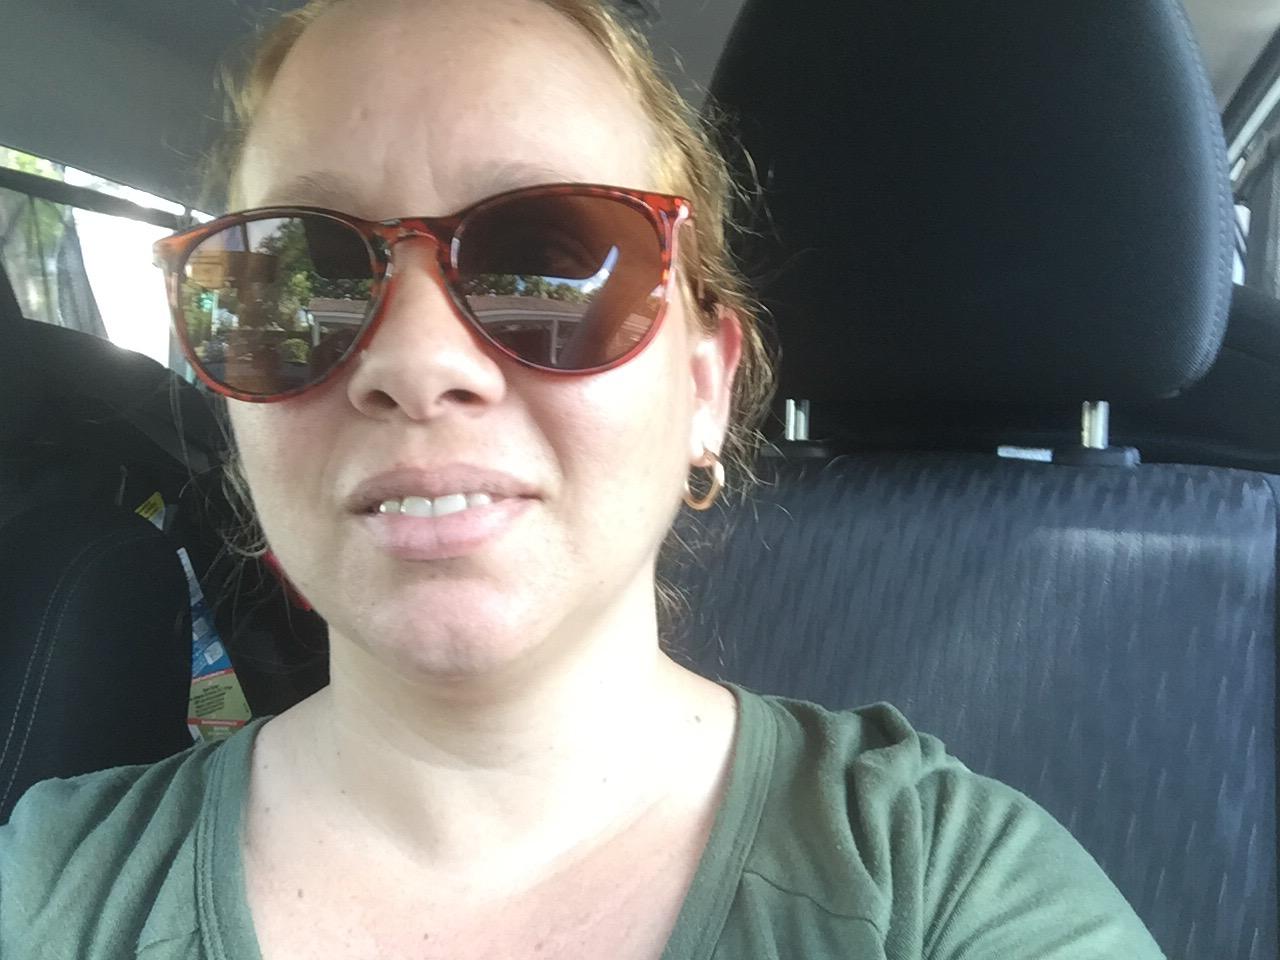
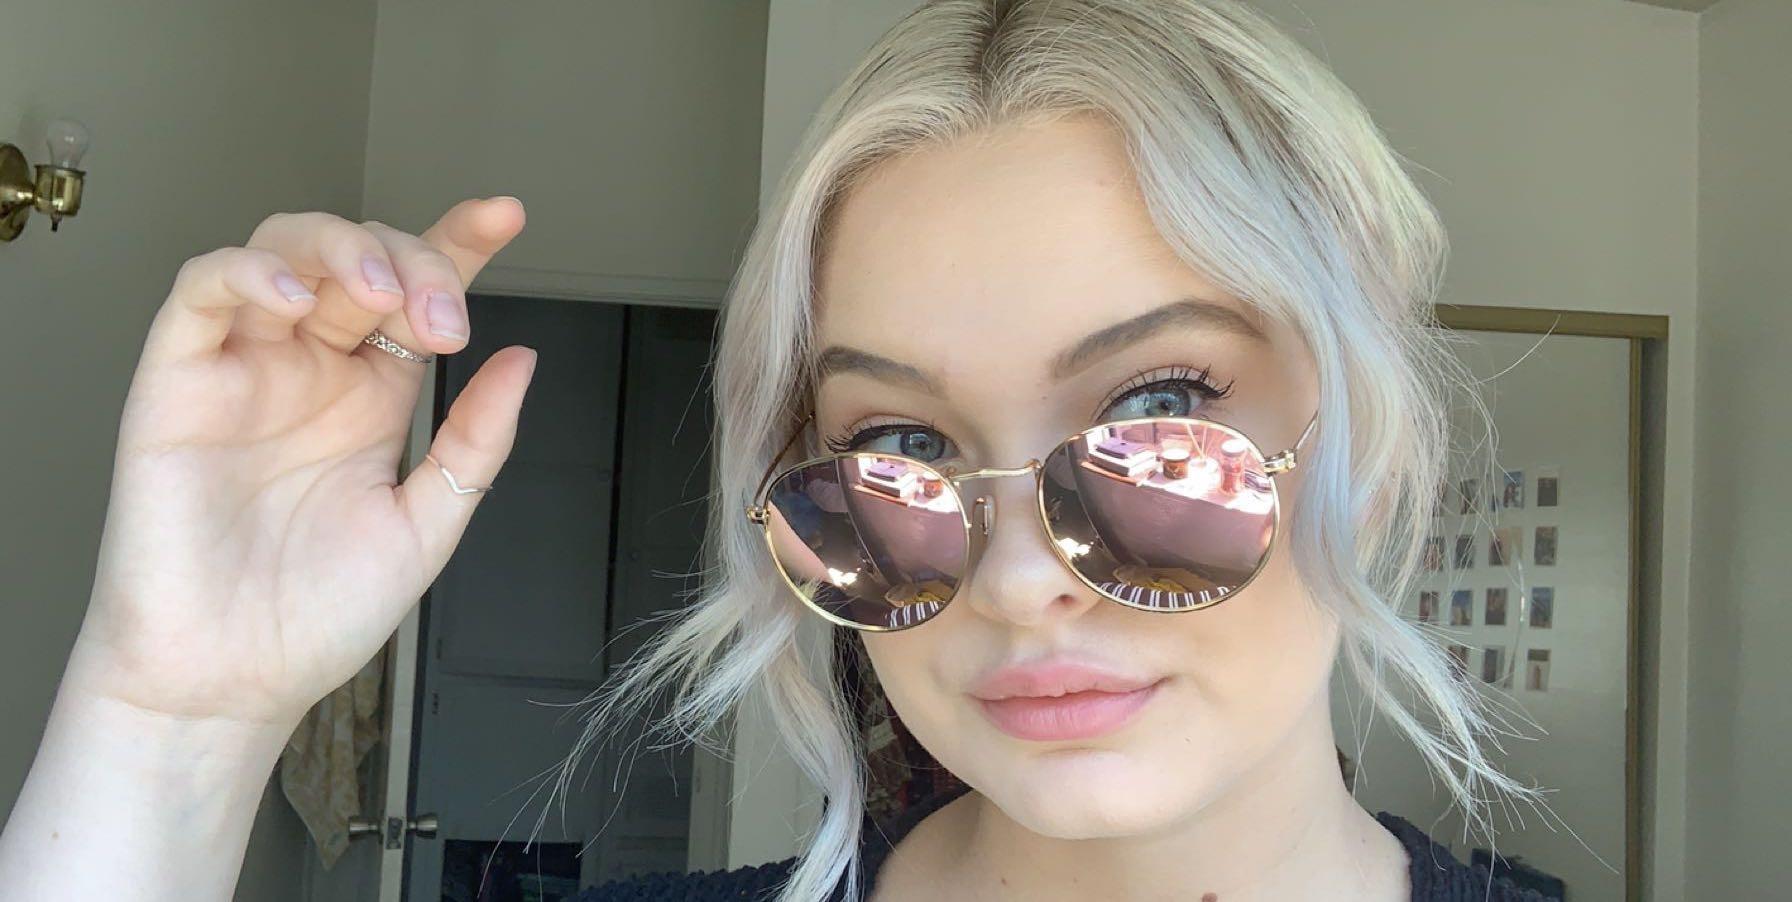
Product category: accessories_sunglasses
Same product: no